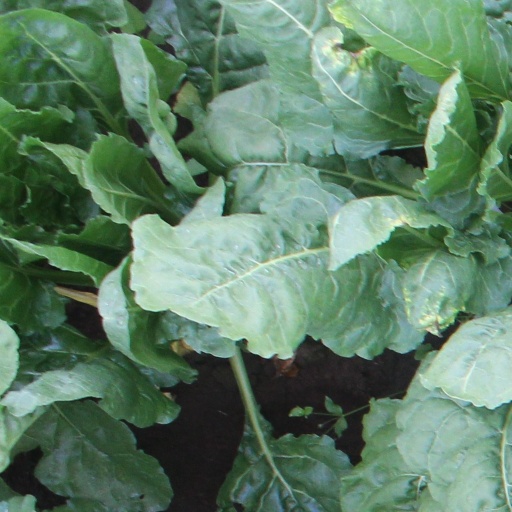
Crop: sugar beet